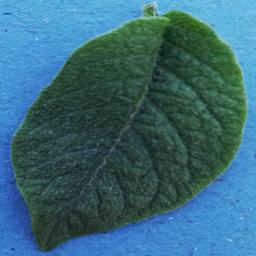
Etiqueta: Sana